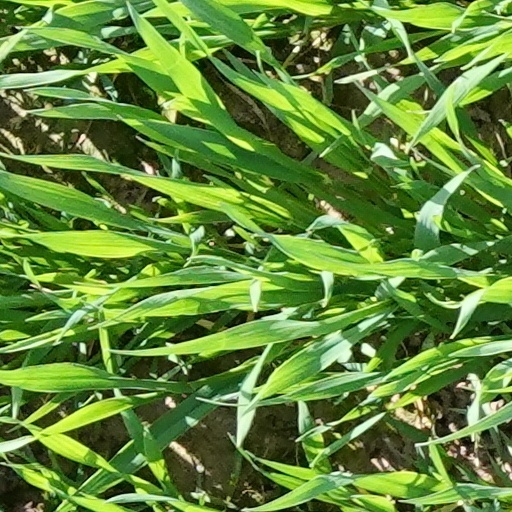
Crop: wheat